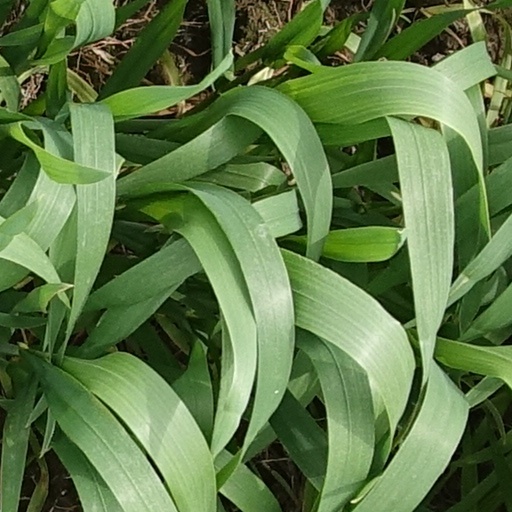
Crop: wheat